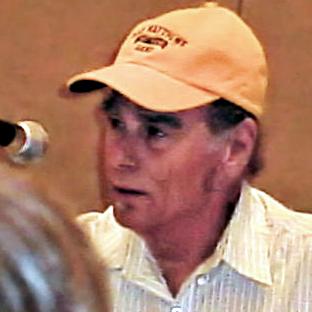
Age: 68